Stephen Gogolev

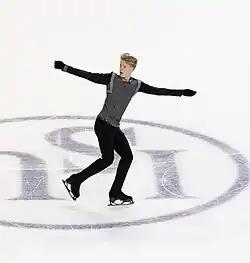
Gogolev at the 2023 Four Continents Championships

On July 22, 2022, it was announced that Gogolev had been assigned to two Grand Prix events: 2022 Skate Canada International and 2022 NHK Trophy. He was named to the Canadian national team on July 25. He began his season at the 2022 Glacier Falls Summer Classic, where he debuted a new short program that he skated cleanly, scoring 88.68. He was assigned to the 2022 CS U.S. International Figure Skating Classic, where he placed sixth. At his Grand Prix debut in Mississauga at the 2022 Skate Canada International, Gogolev made errors in his short program and placed eleventh. He rallied back with a strong free skate, where he placed fifth, moving up to seventh overall. At 2022 NHK Trophy, Gogolev finished ninth in the short program, but came back in the free skate with a score of 152.01, placing seventh. He moved up to eighth with a season's best total score of 221.02.